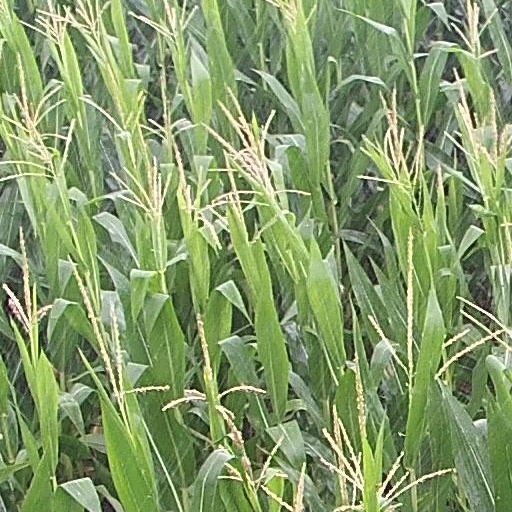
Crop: maize; corn